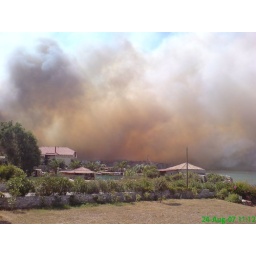
from balcony - this was the last one before we mad a mad dash escape in the car